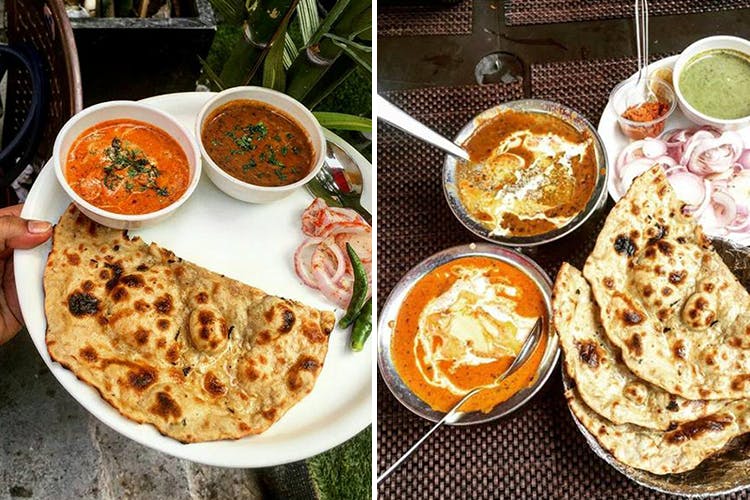
Dish: dal_makhani